Perfect Wedding (play)

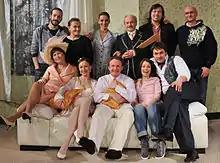
Cast of Perfect Wedding at Brno City Theatre

Directed by Stano Slovák in City Theatre in Brno. Translated by Jan Šotkovský. Video on Youtube. . The premiere had 27 March 2010. The play had 98 reprises.